Limassol

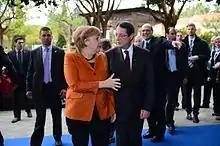
Angela Merkel and Nicos Anastasiades attending the EPP summit in Limassol in 2013

The Limassol coastline, known as “The Limassol Riviera”, is undergoing a significant construction boom that began in late 2013 with new legislation encouraging development; becoming Europe's newest riviera. Since then, hundreds of new housing units and mushrooming businesses are introduced to the community annually. , over 70 buildings taller than 50m are proposed or under construction, including 32 skyscrapers. Among these is “ONE", Cyprus’s tallest tower and Europe’s tallest seafront residential building. Another notable project is the “City of Dreams Mediterranean (CoDM)”, the first and largest integrated resort in Europe. In 2023, CoDM received the Seven Stars Luxury Hospitality and Lifestyle Award for “Best New Luxury Casino Resort in the World".